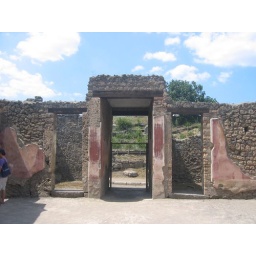
A house in Pompeii - Note the red Wall Painting.